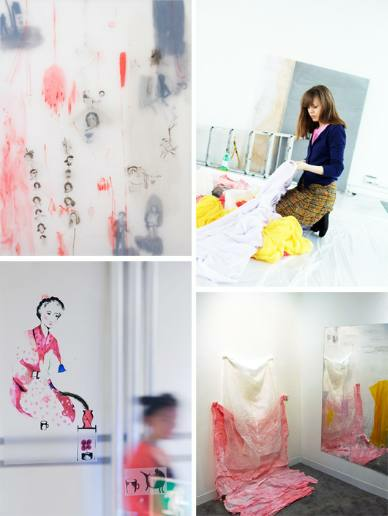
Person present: Yes